List of mayors of Lincoln, Nebraska

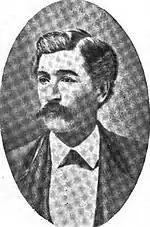
William F. Chapin, first elected mayor of Lincoln

Lincoln, Nebraska, was officially incorporated as a town on April 7, 1869, by the commissioners of Lancaster County. Interim trustees were chosen for its Board of Trustees, which functioned as its city council. Permanent trustees were then officially elected by the citizens of Lincoln on May 3, 1869. A chairman was chosen by the trustees, and although there was no official title of "mayor" of Lincoln at this time, the chairman of the Board of Trustees was effectively the mayor of Lincoln. Lincoln's first chairman of the board of trustees was Humphrey D. Gilbert, elected in 1869, and Lincoln's second chairman of the board of trustees was Charles H. Gere, elected in 1870.